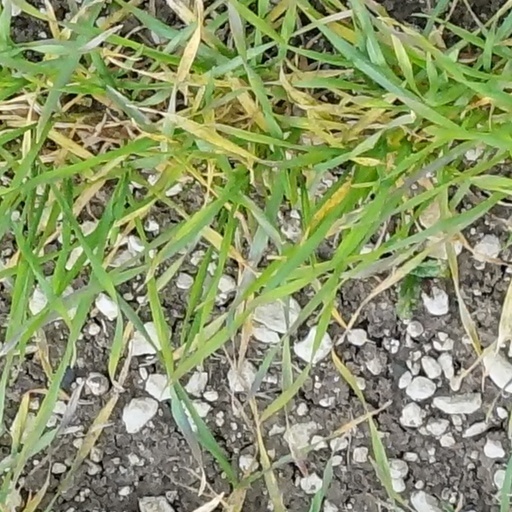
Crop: wheat